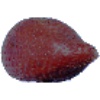
Label: salak